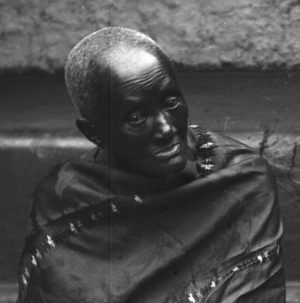
Une reine mère en Afrique est une femme de pouvoir politique et social traditionnel en Afrique subsaharienne. Elle y joue un rôle particulier dans le pouvoir et le gouvernement, la santé, les droits des femmes, l'éducation, à différents échelons locaux et nationaux.
Afua Kobi ou Kobi Afua, née vers 1815, morte en 1900, est une reine mère et conseillère de l'Empire Ashanti, qui comportait une partie importante de l'actuel Ghana. Elle est reine mère de 1834 à 1884. Elle est surtout connue pour sa tentative de s'opposer à la guerre contre le Royaume-Uni en 1873, et comme conseillère de ses fils. Elle est exilée par sa fille en 1884.